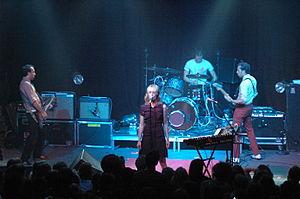
Metric est un groupe de rock indépendant canadien, originaire de Toronto, en Ontario. Il s'est formé en 1998 à New York, mais est actuellement basé à Toronto, en Ontario.